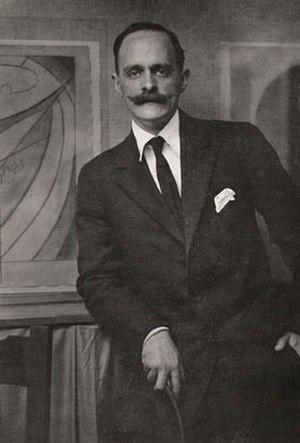
Marius de Zayas Enriquez y Calmet est un artiste, un écrivain et un galeriste mexicain né le 13 mars 1880 et mort le 10 janvier 1961.